Azerbaijan–Pakistan relations

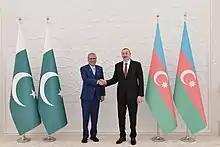

Azerbaijan–Pakistan relations refer to bilaterial relations between the Republic of Azerbaijan and the Islamic Republic of Pakistan. Pakistan has an embassy in Baku and Azerbaijan has an embassy in Islamabad. Both countries are enhancing contact between their respective capitals. The two nations are considered "strategic partners".